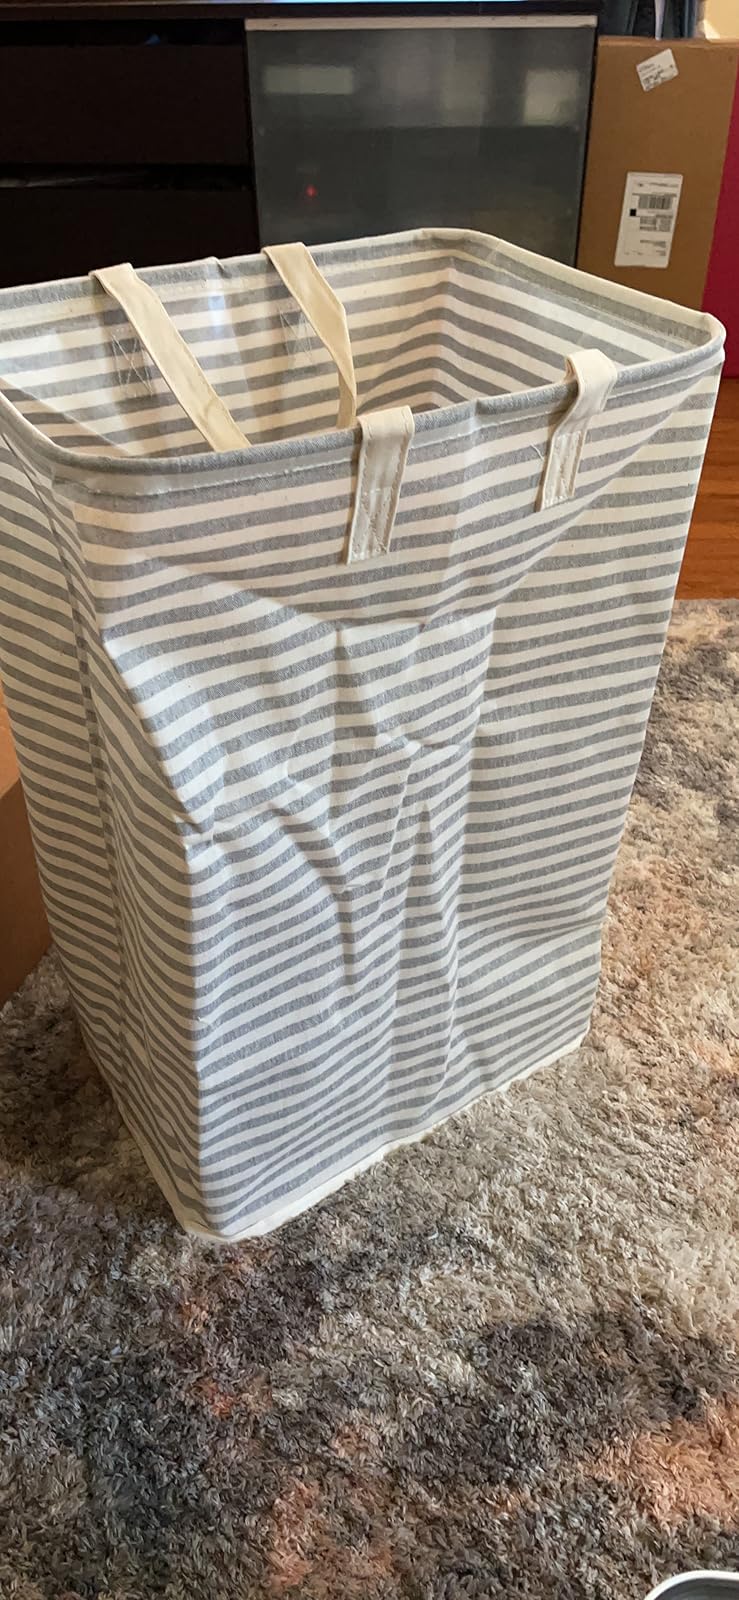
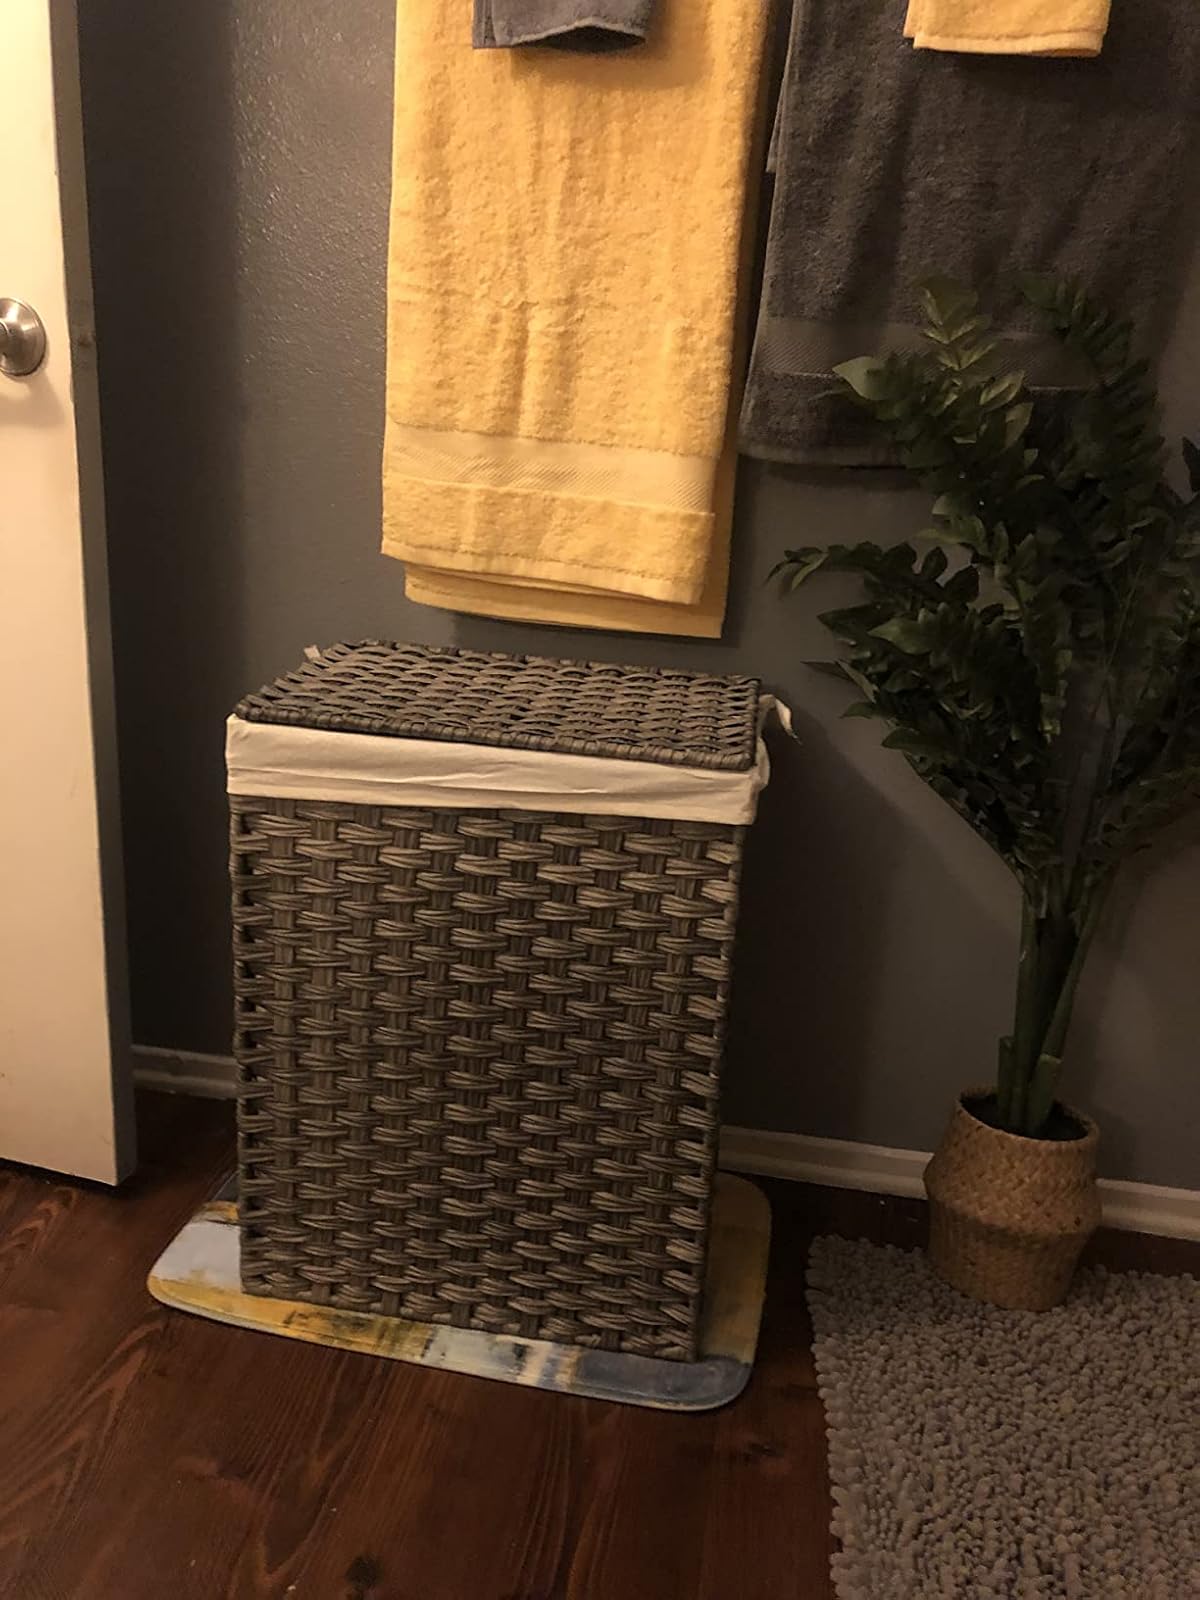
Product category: items_hamper
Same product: no